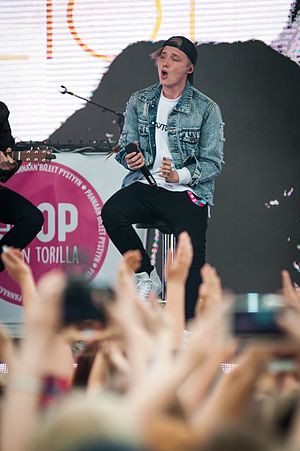
Isac Elliot
Isac Elliot i 2016.
Isac Elliot er en finsk singer-songwriter, danser og skuespiller.